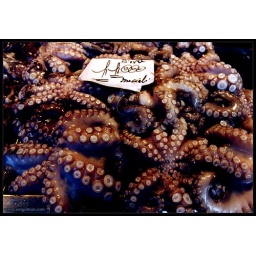
Taken at the fish market in Venice, Italy.